Nevada-class battleship

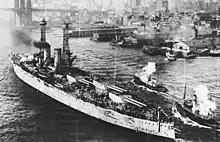
of the , which formed the basis for the initial "Nevada" design

The General Board was not satisfied with the adoption of 5 and 6 twin-gun turrets in earlier dreadnoughts and so requested the next ship be equipped with three-gun turrets. Three-gun turrets would provide a main battery of twelve guns, two more than the preceding , but with four turrets instead of five. Design work on the ships that would be authorized for FY1912 had begun in 1910, with the first sketch prepared by the Bureau of Construction and Repair (C&R) in May that was based on the preceding "New York"s. The aft superfiring No. 4 turret was removed, the amidships No. 3 turret was moved up to superfire over what had been No. 5 turret in an arrangement similar to contemporary British battlecruisers. It was a complicated arrangement that required an ammunition magazine to separate the engine and boiler rooms; the naval historian Norman Friedman suggests it may have been adopted to reduce the concentration of weight aft, which would have put greater stress on the hull and thus required significant strengthening of the hull structure. The ship would also carry four torpedo tubes and a secondary battery of seventeen guns, while belt armor was to be thick.